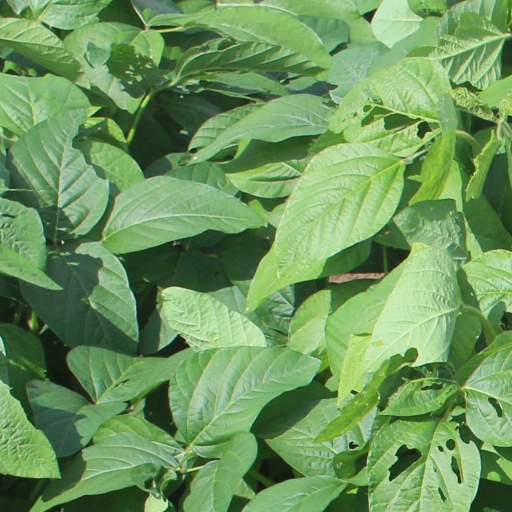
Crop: soybean